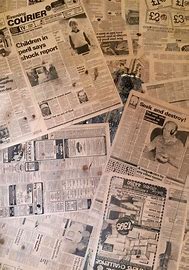
Waste category: paper